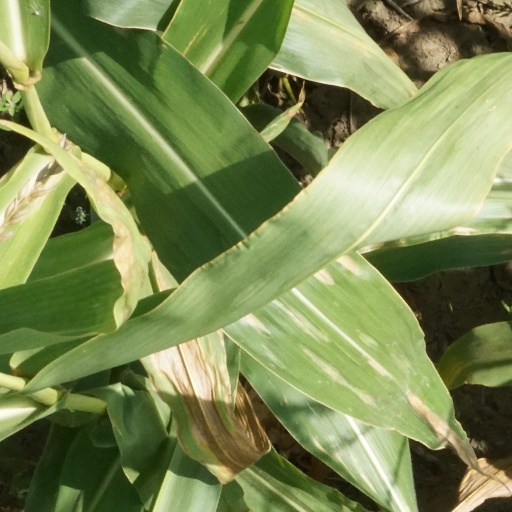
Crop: maize; corn